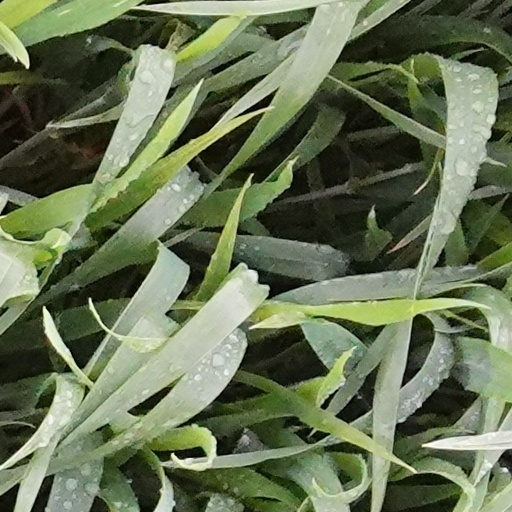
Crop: wheat